The Purple Pterodactyls

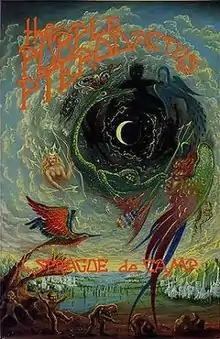
Dust-jacket for "The Purple Pterodactyls"

The Purple Pterodactyls is a collection of fantasy short stories by American writer L. Sprague de Camp. The collection was first published in hardcover by Phantasia Press in January, 1980, and in paperback by Ace Books in April of the same year. It has also been translated into German. An e-book edition was published by Gollancz's SF Gateway imprint on September 29, 2011 as part of a general release of de Camp's works in electronic form. The pieces were originally published between 1975 and 1979 in the magazines "The Magazine of Fantasy & Science Fiction", "Fantastic", "Escape!", and "Fantasy Crossroads".